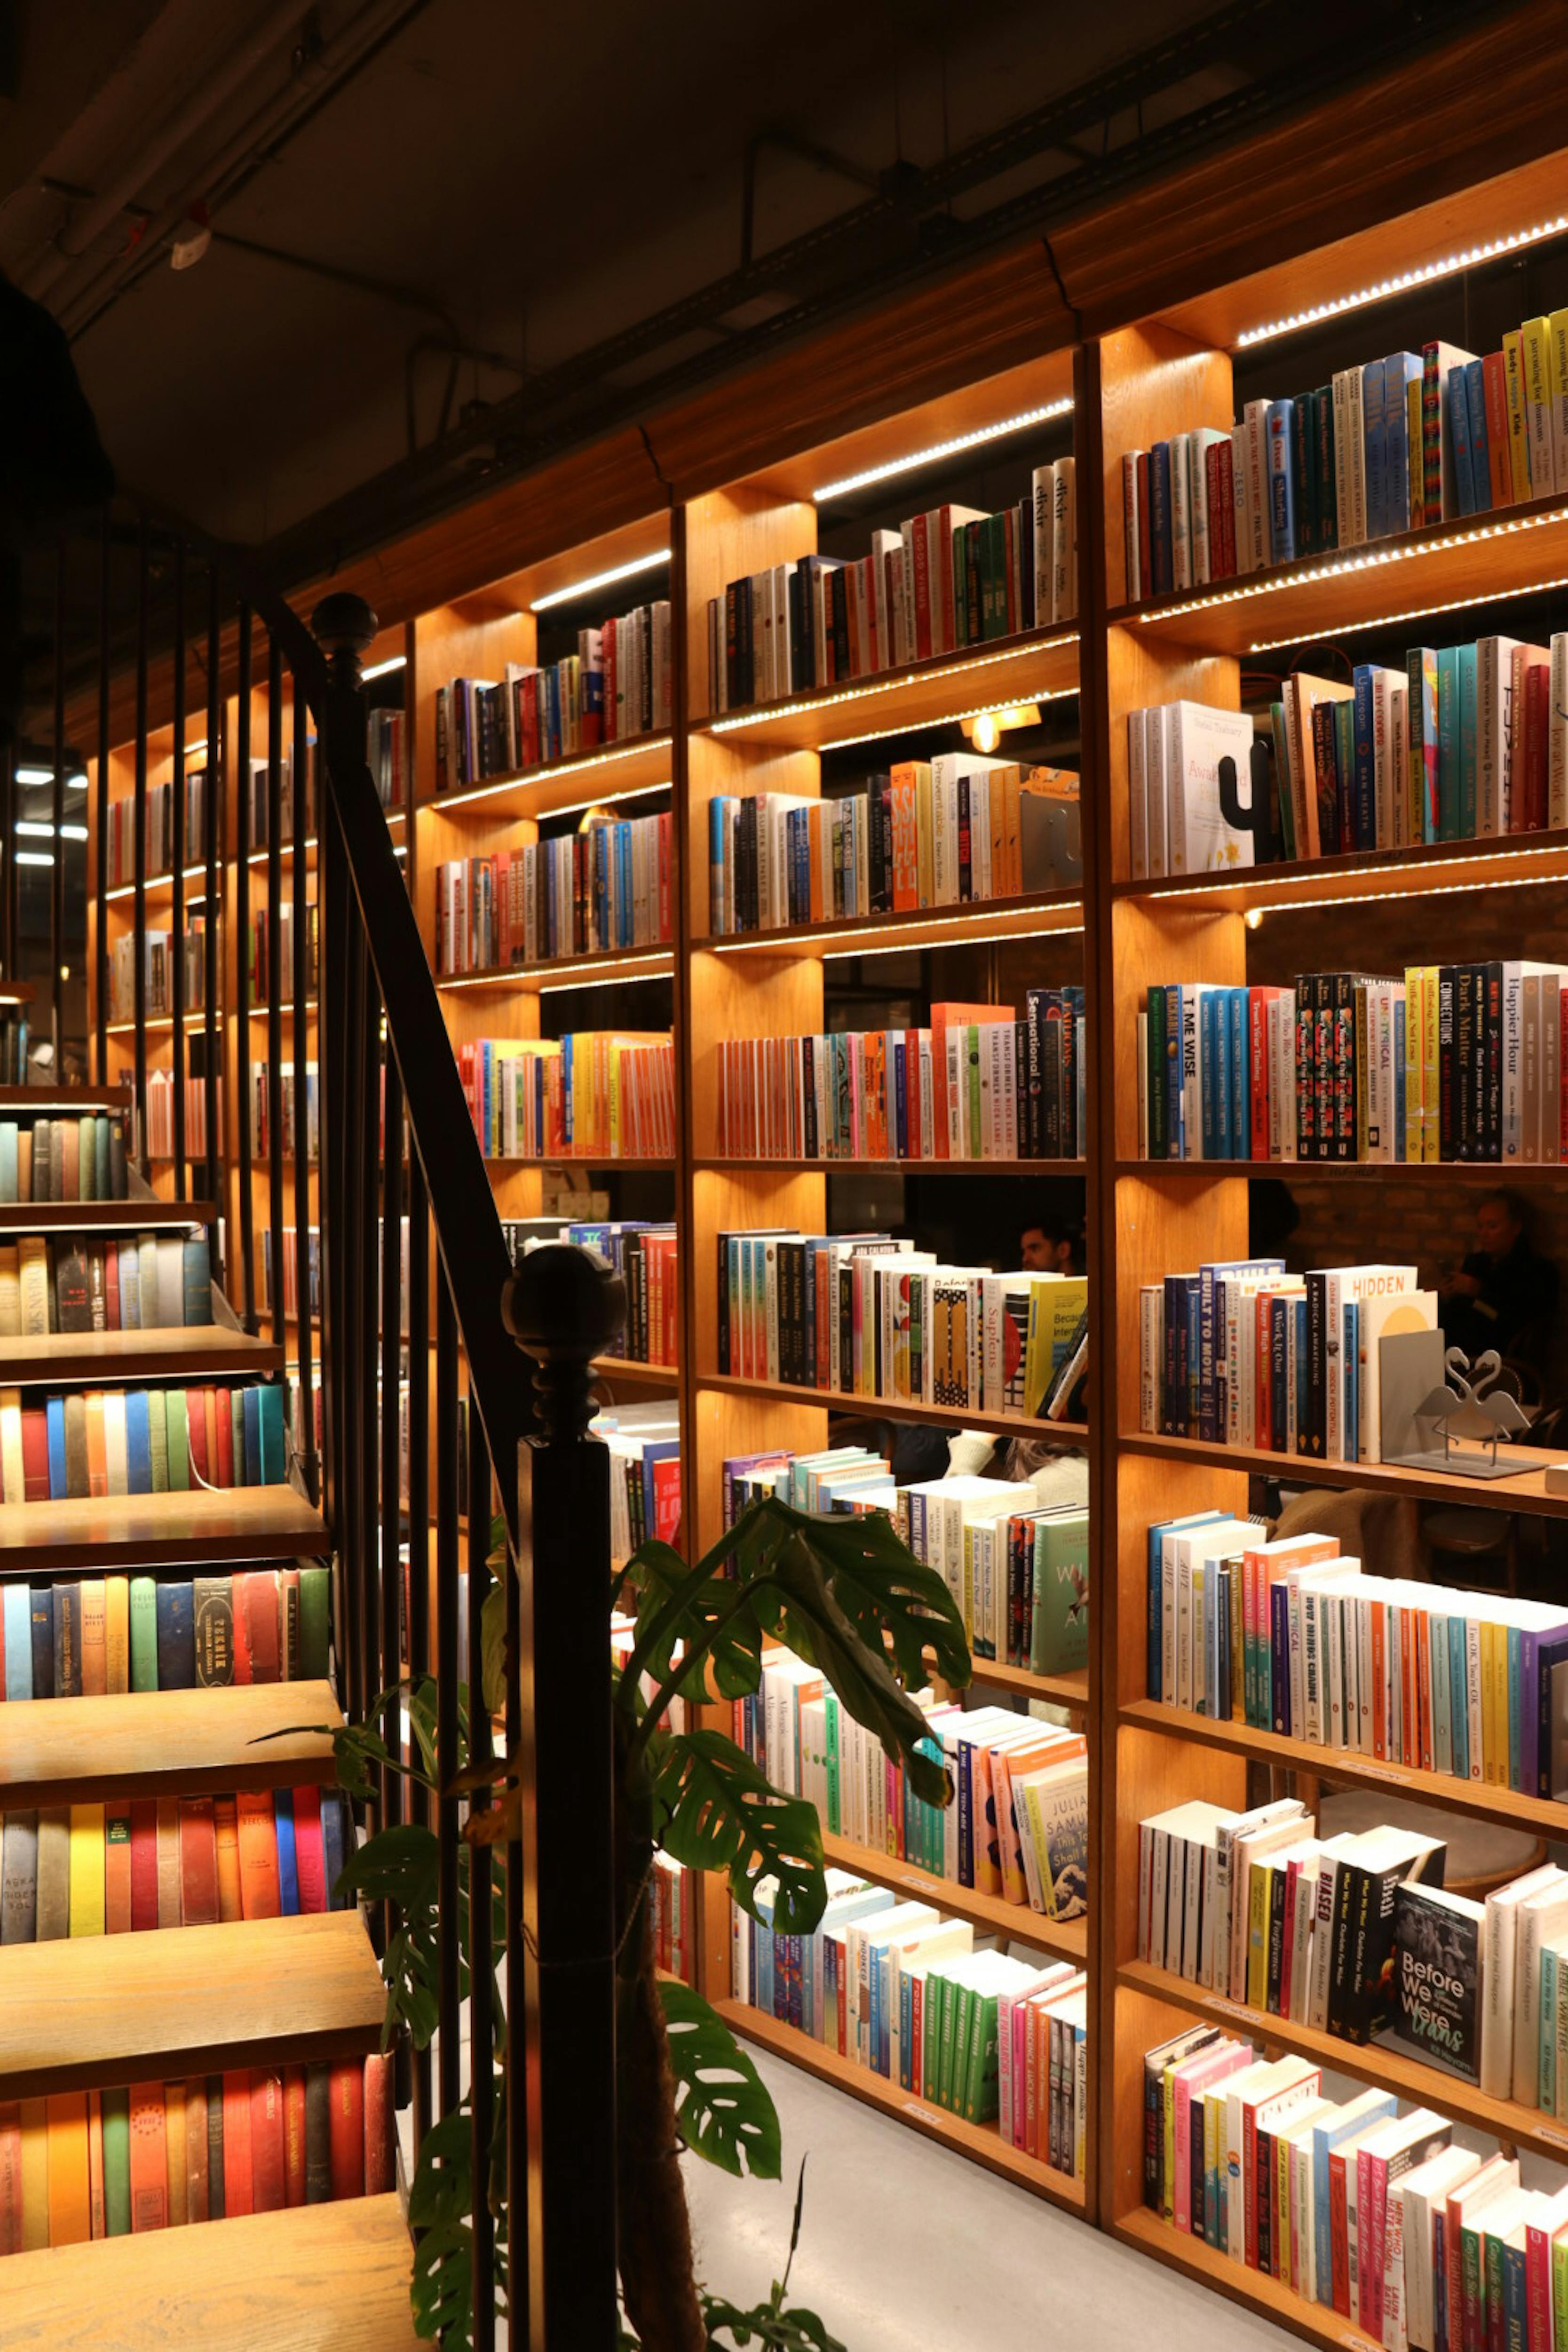
book, bookcase, shelf, furniture, building, publication, shelving, interior design, retail, wood, library, mixed use, public library, room, collection, bookselling, self help book, book cover, hardwood, ceiling, flooring, aisle